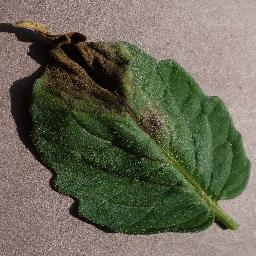
Label: Tomato___Late_blight